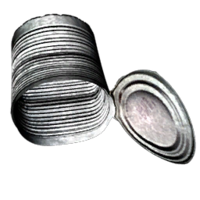
Label: metal